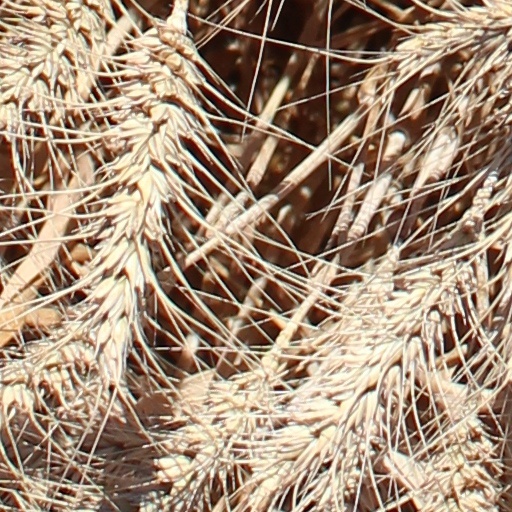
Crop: wheat